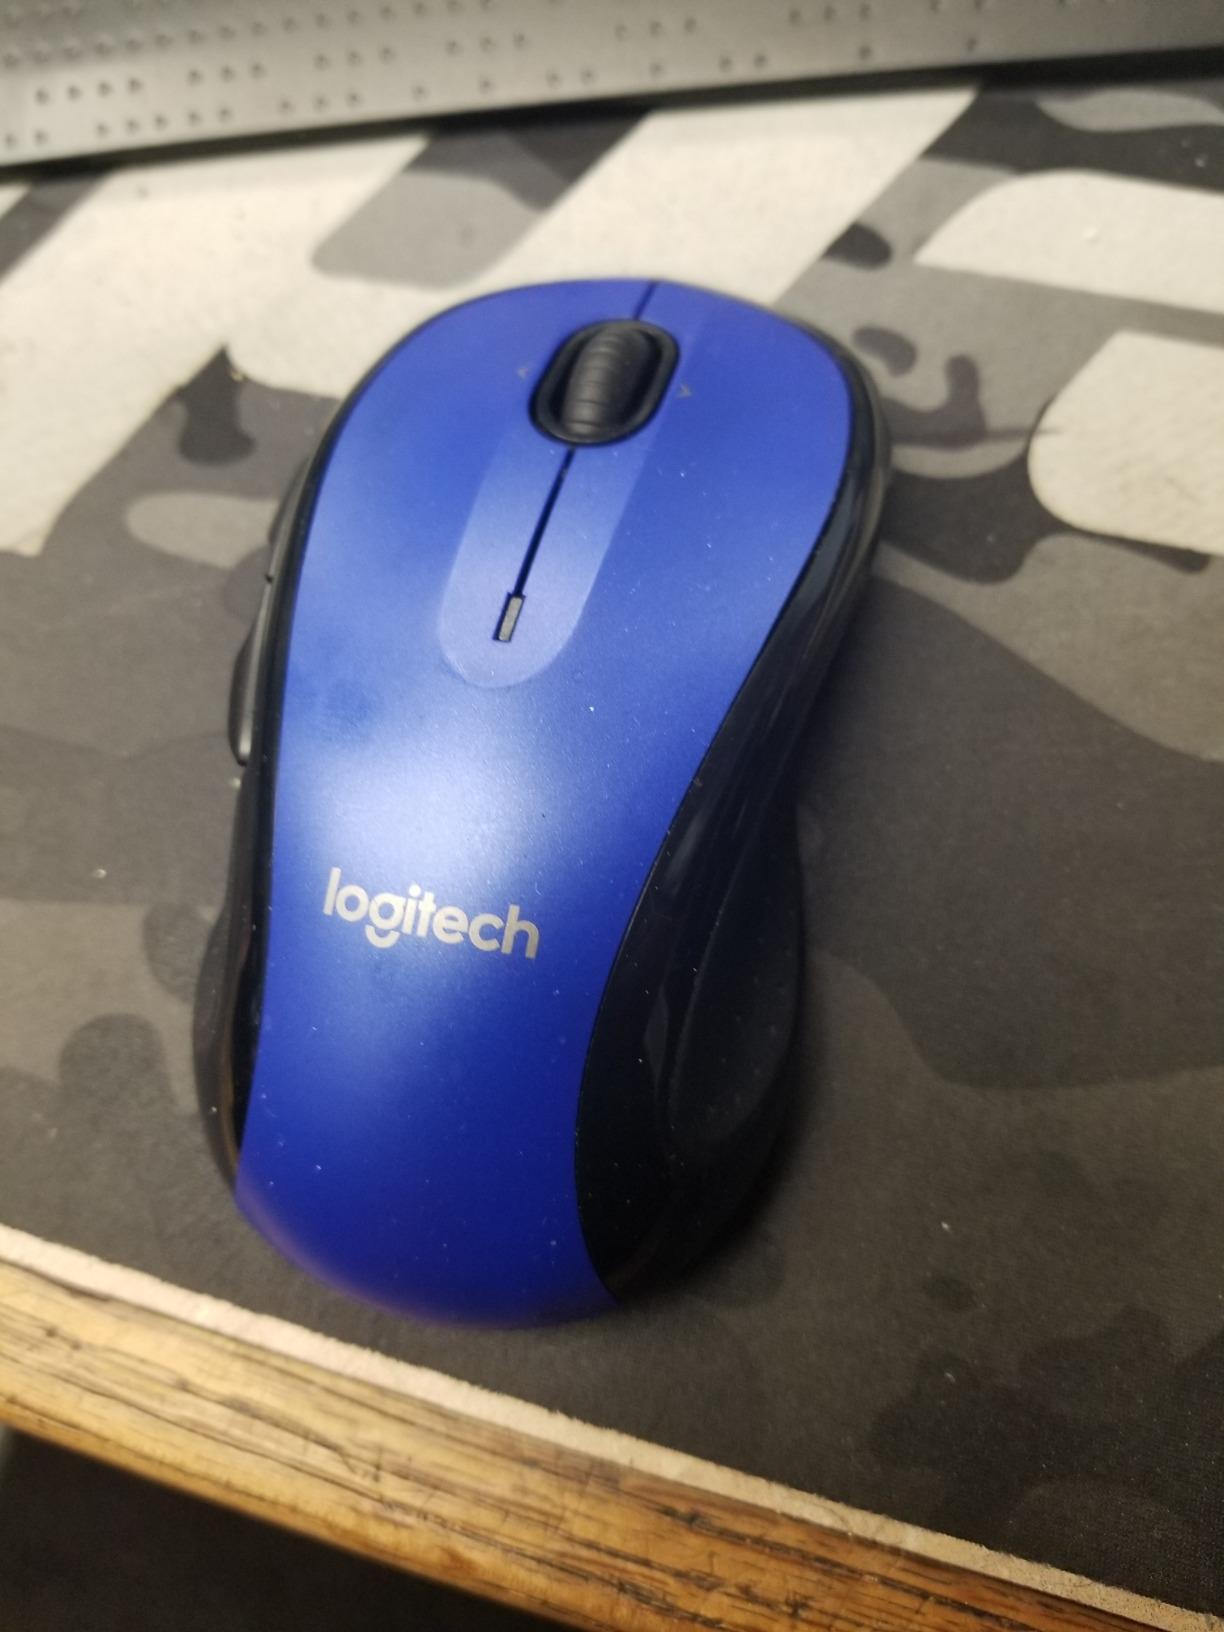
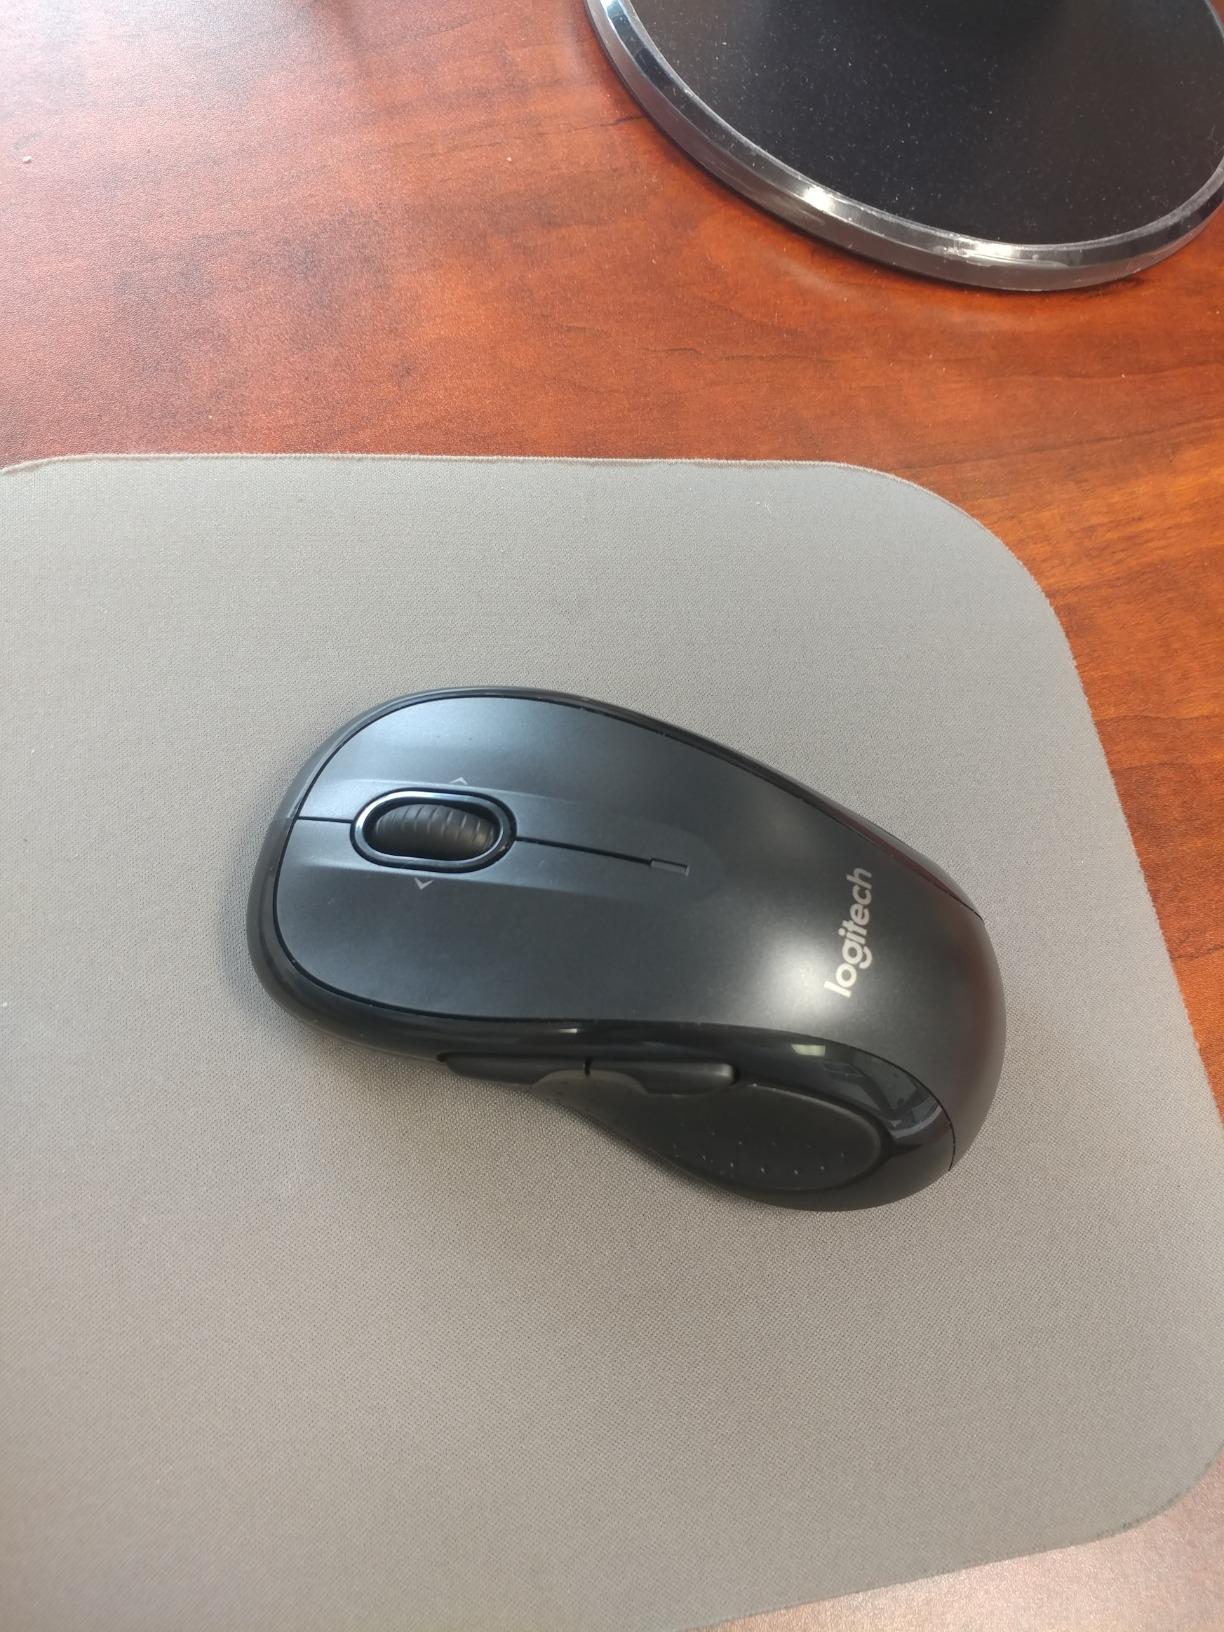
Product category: mouse
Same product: no